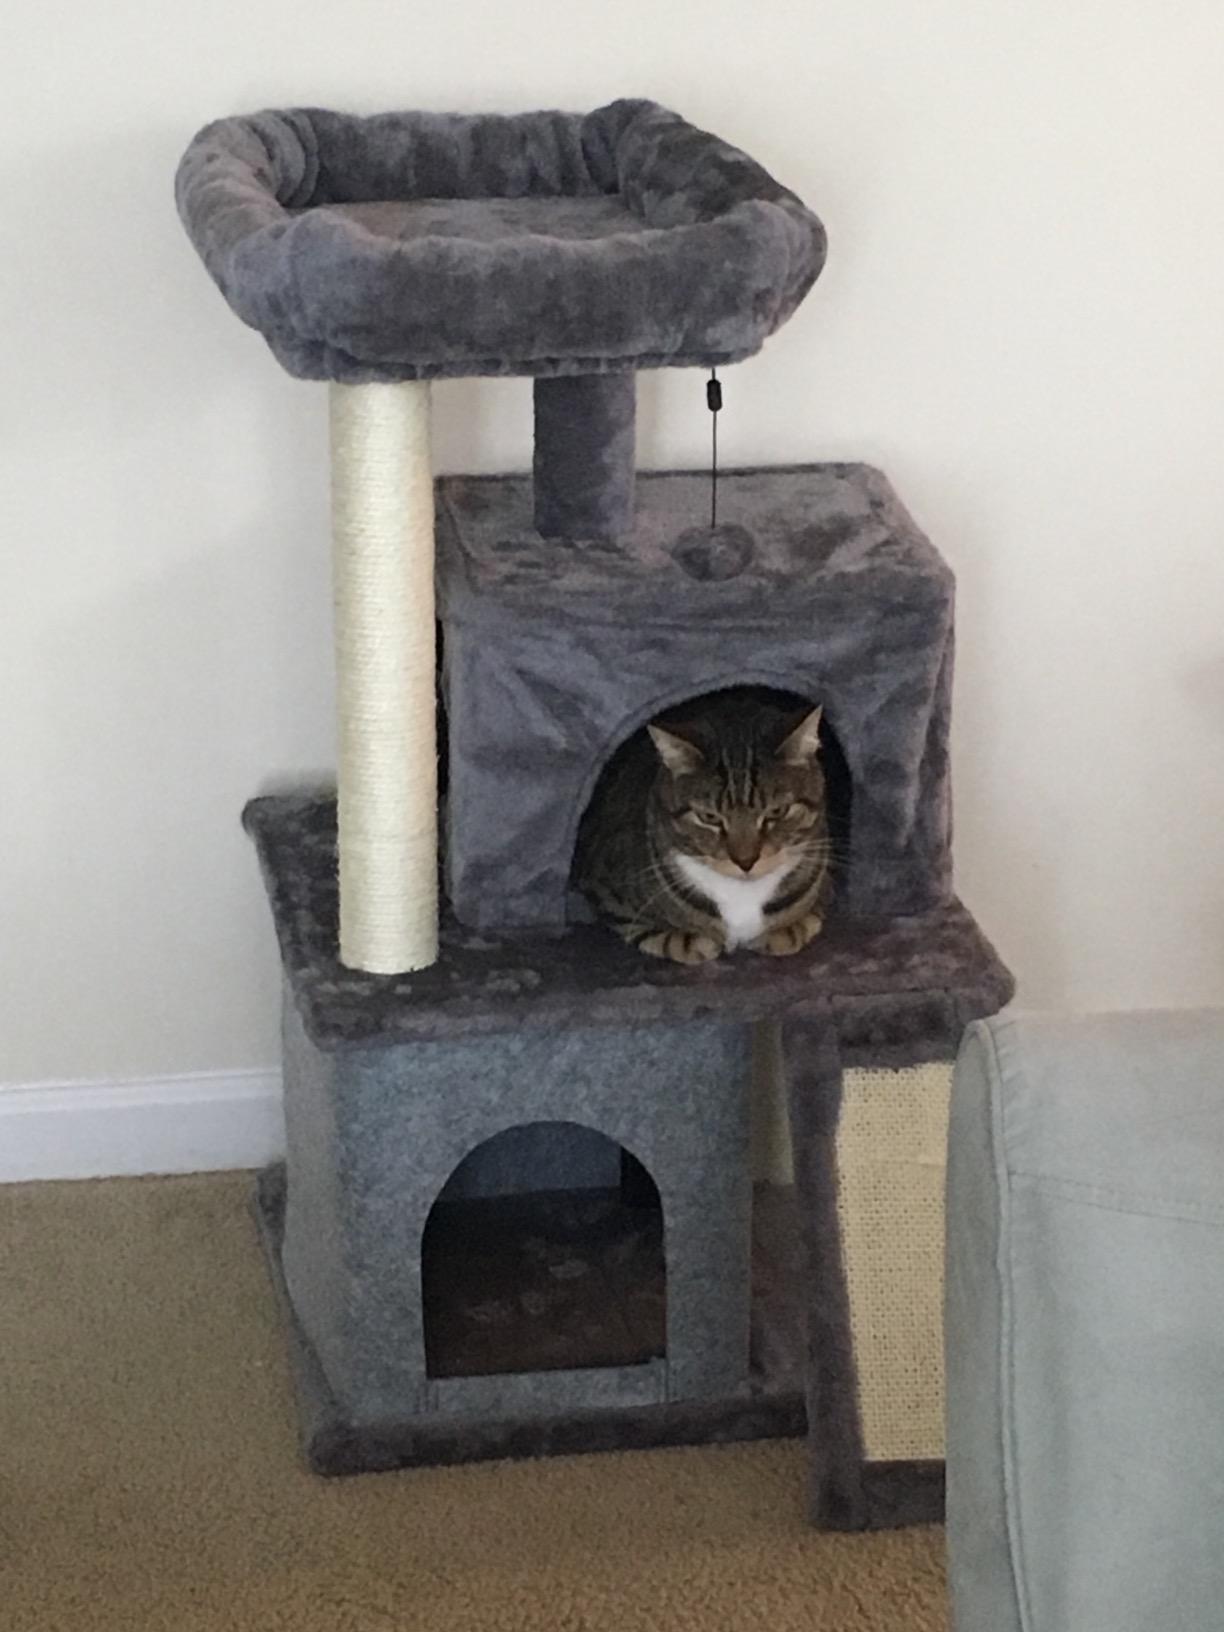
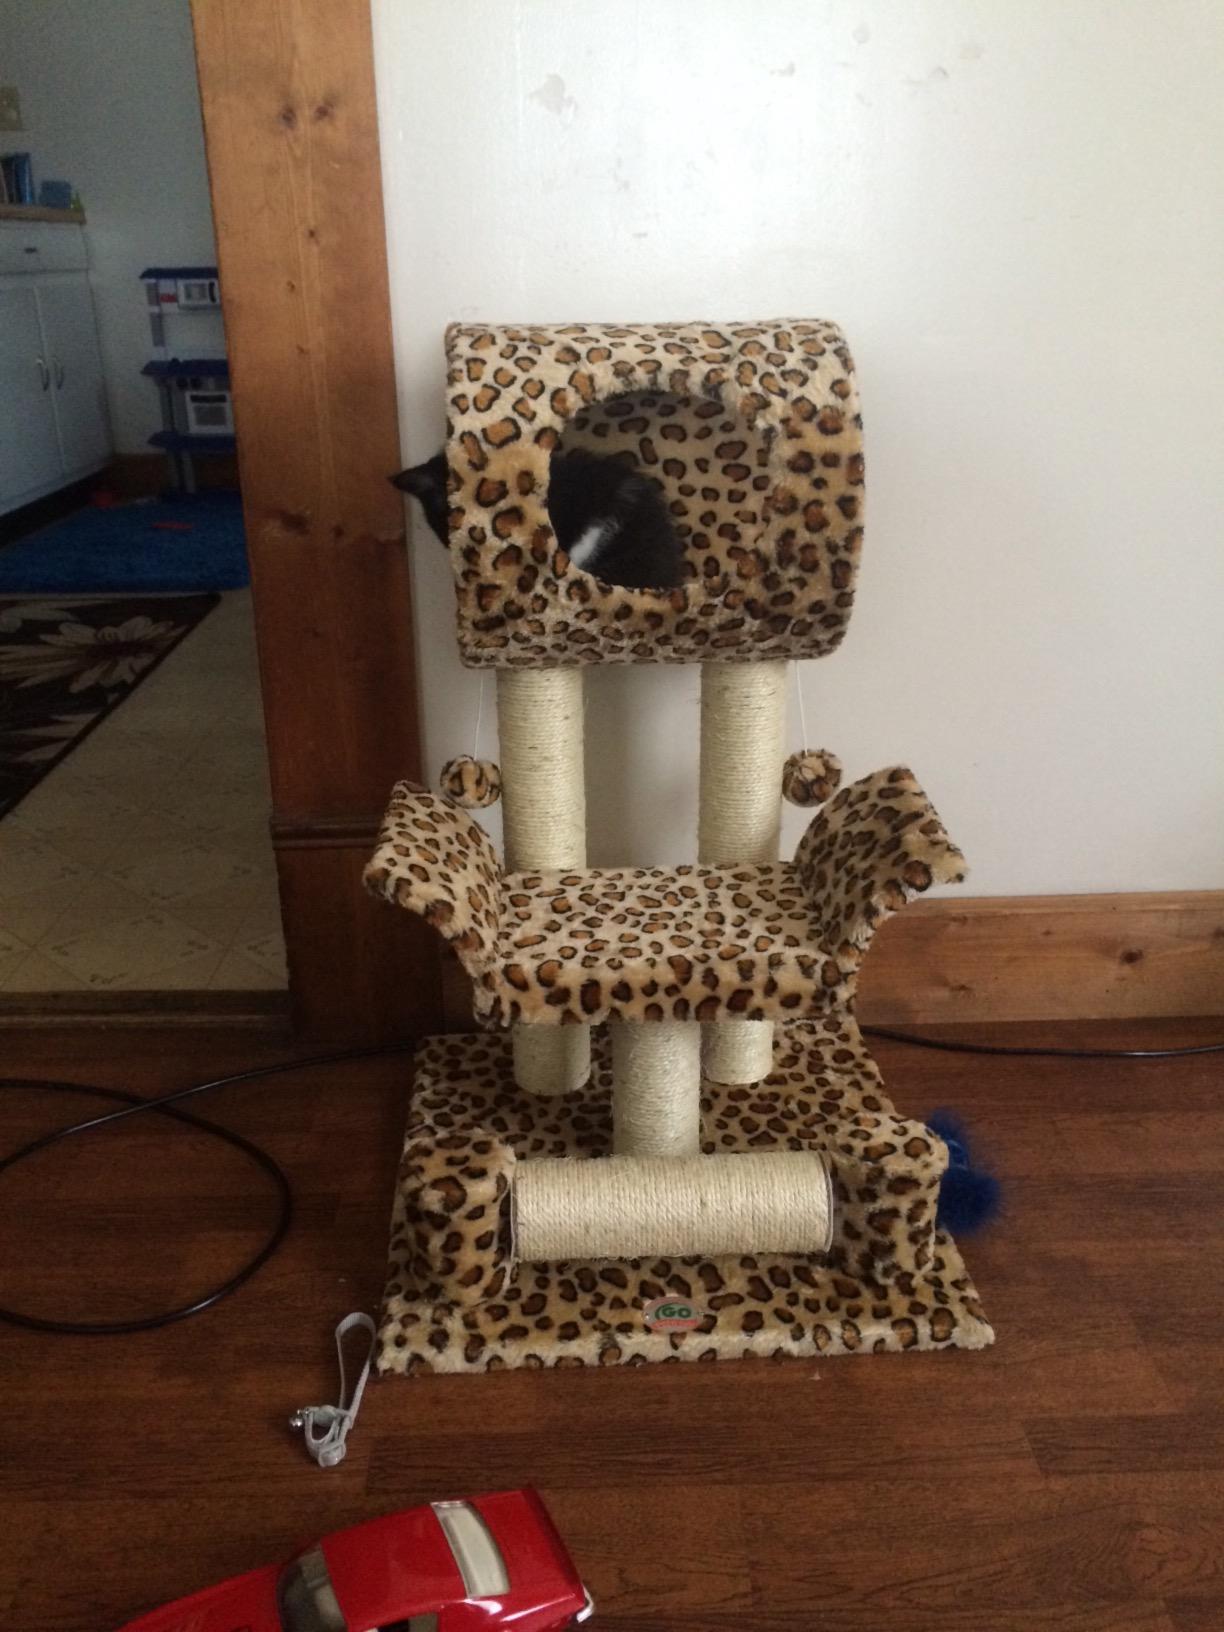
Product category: items_cat tree
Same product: no